Bazacle

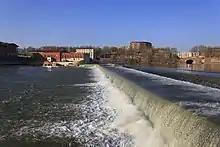
The "chaussée du Bazacle"

The Bazacle is a structure in and on the banks of the River Garonne in the French city of Toulouse.